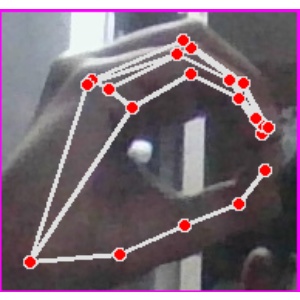
अक्षर: ठ